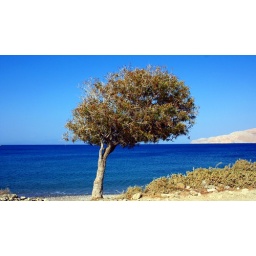
A fearless tree stands beaten by winds and drought guarding Plaka beach at the northern coast of the island of Telos.